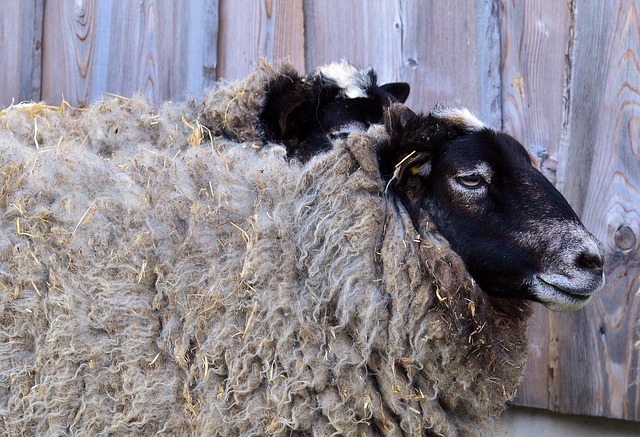
Label: pecora